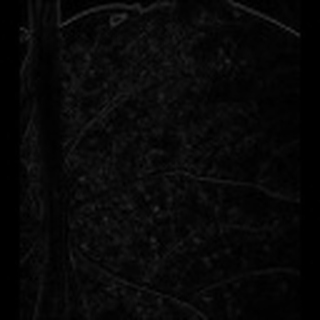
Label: cotton_aphids